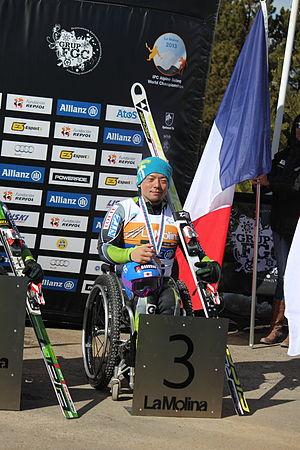
Akira Kano est un skieur handisport japonais, né le 14 mars 1986.